Mark Davis (actor)

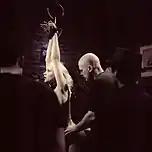
Davis in a pornographic shoot in 2011

After graduating from high school, he went to Los Angeles to shoot a "Playgirl" pictorial at 18 years of age. Soon thereafter, he moved to the US permanently. From 1984 to 1988, he was employed as a stripper for the "Chippendale" dancers. In January 1993, Davis began his career in adult films.